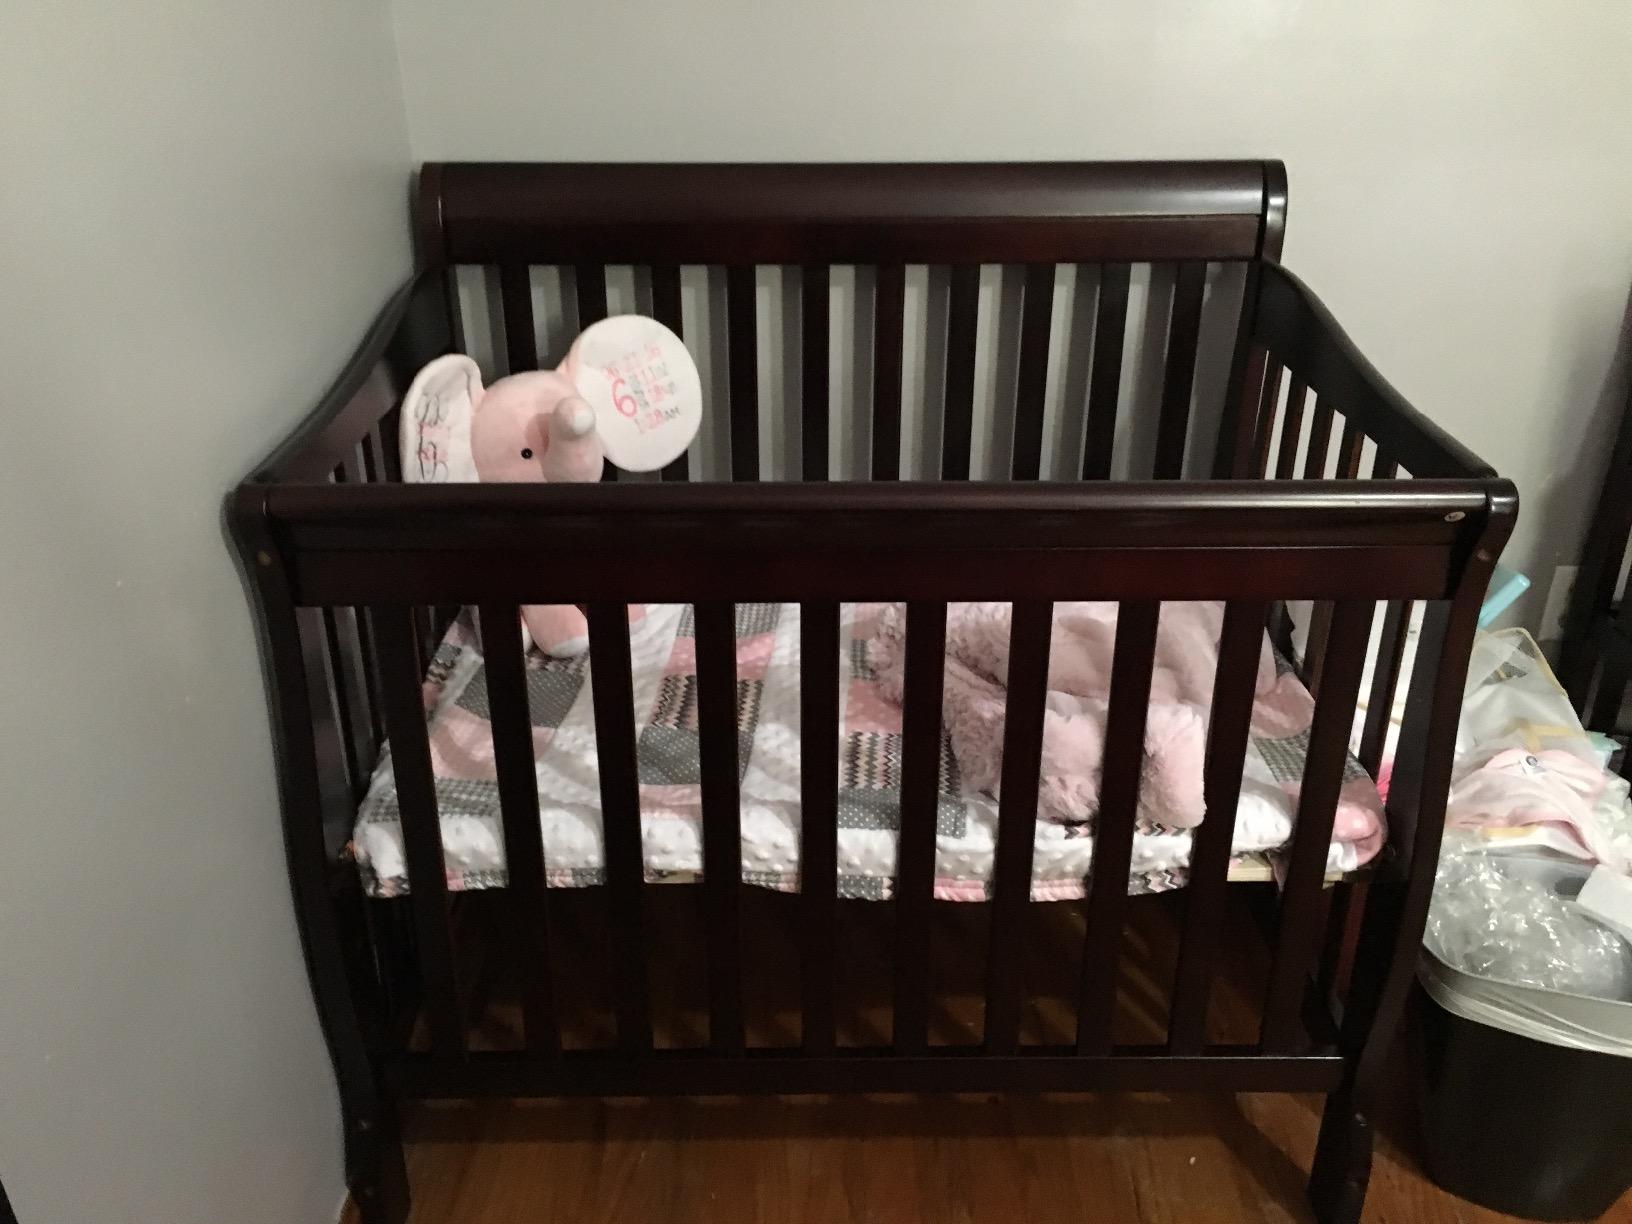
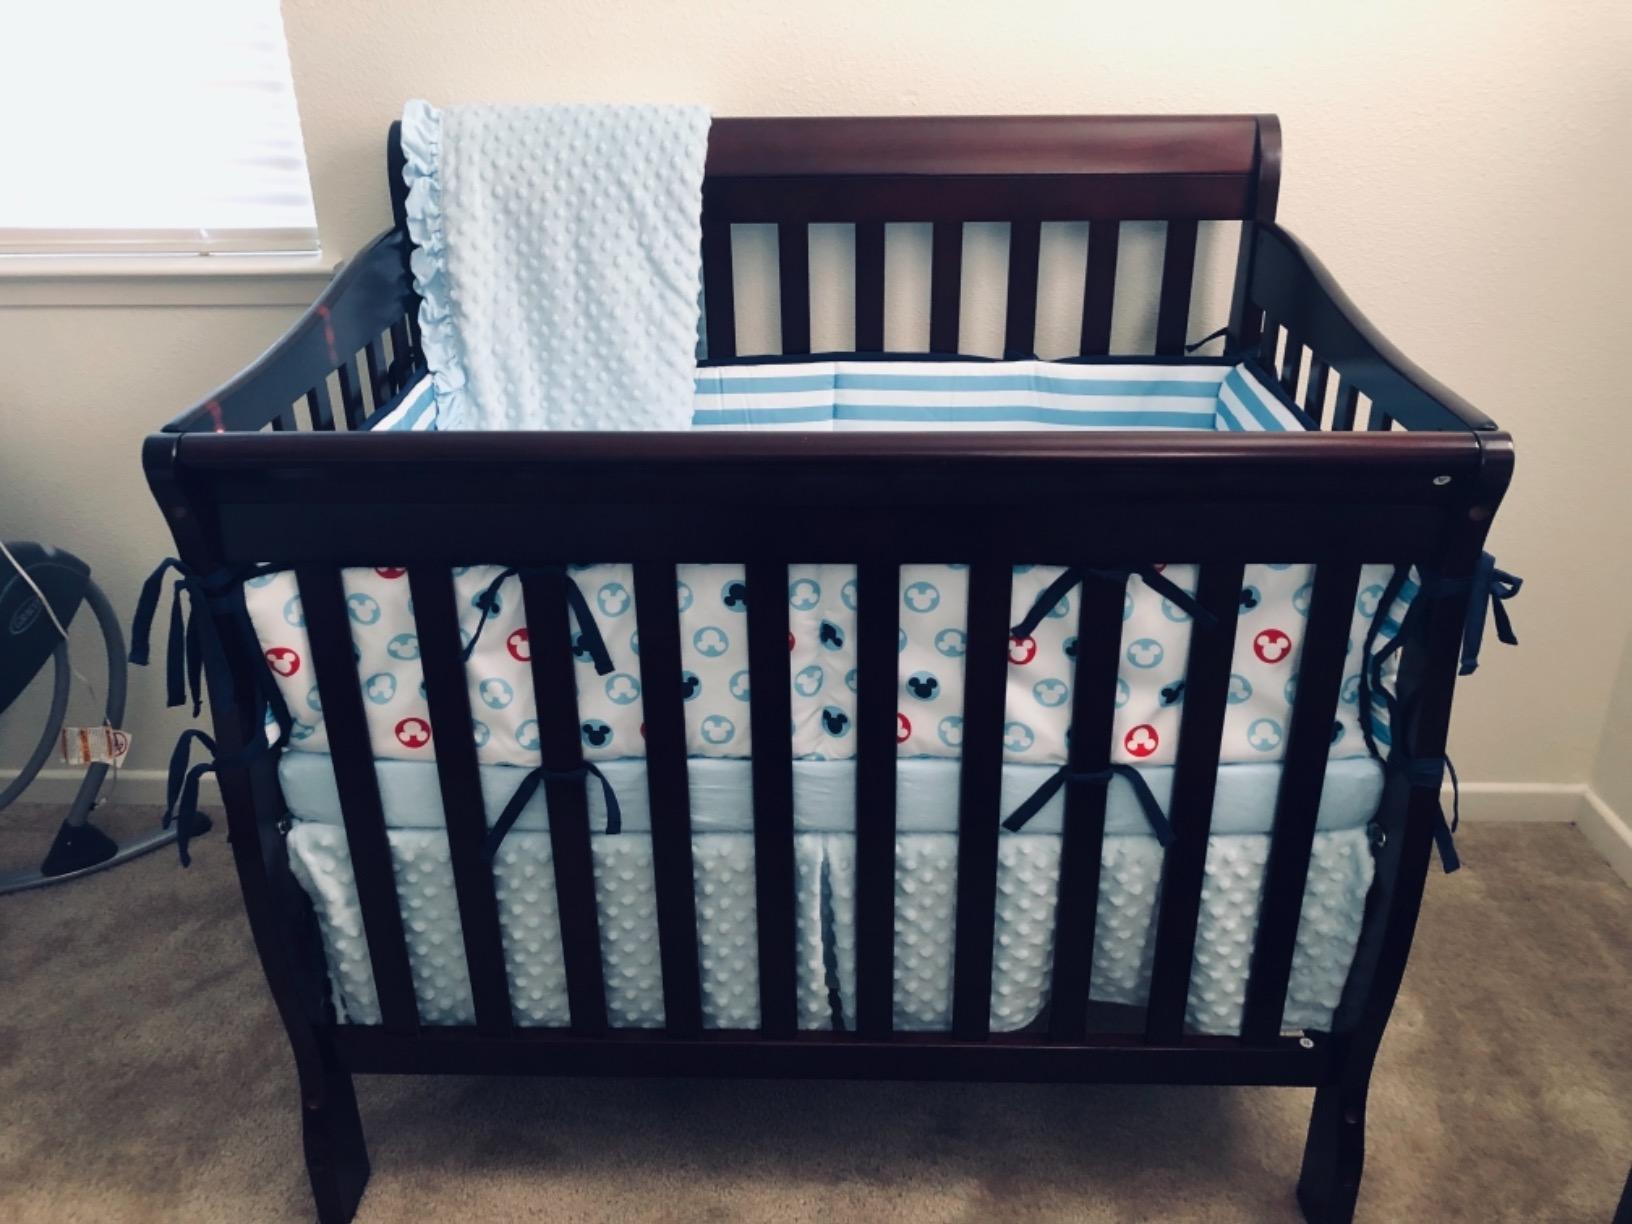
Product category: products_crib
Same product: yes